Sunny Govan Radio

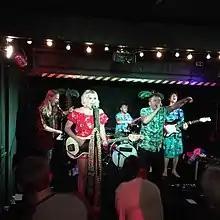
The Girobabies playing a Sunny G fundraiser in June 2018

Sunny Govan Radio, also known as "Sunny G", is a community radio station based in Govan, Glasgow, Scotland. It is run by the charity Sunny Govan Community Radio Group.